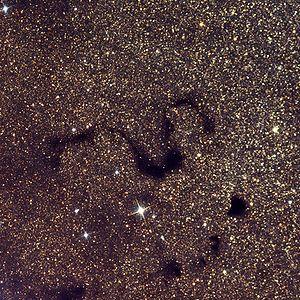
La nébuleuse du Serpent est une nébuleuse obscure située à environ 650 années-lumière de la Terre dans la constellation d'Ophiuchus. Elle doit son nom à sa forme en « S ».